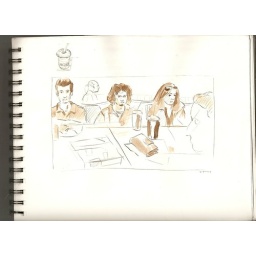
Lunch at the brown bag in virginia, christian, and hussain rajas sisters came down for lunch